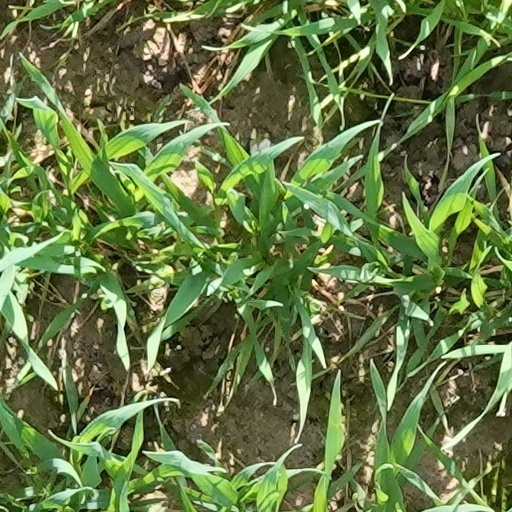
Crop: wheat